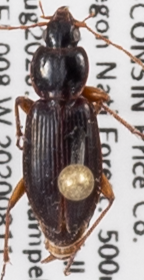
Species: Synuchus impunctatus
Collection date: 2020-08-11
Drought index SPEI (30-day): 2.09
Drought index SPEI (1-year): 2.09
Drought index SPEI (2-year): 2.09